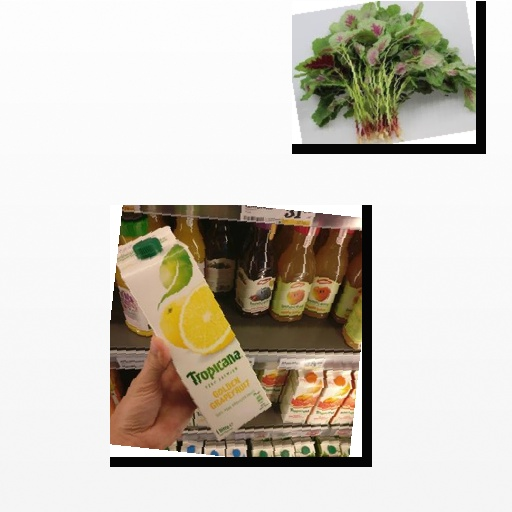
Food items: golden_grapefruit_juice, amaranth